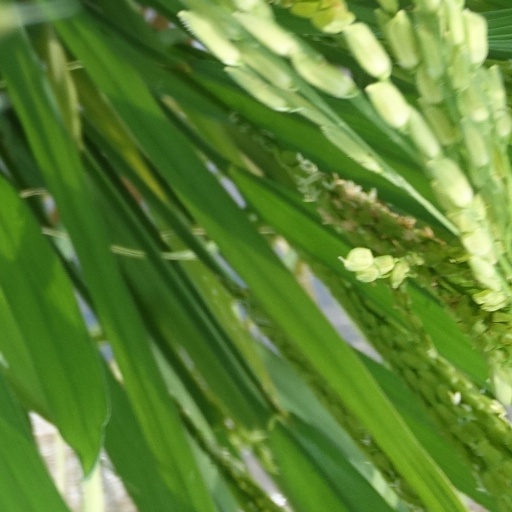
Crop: rice